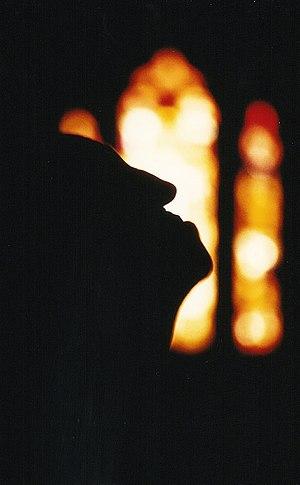
Silhouette de Josef Oberberger